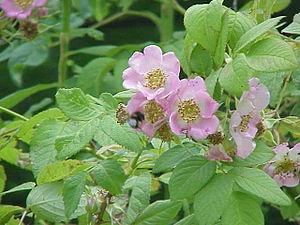
Rosa macrophylla est une espèce de rosiers de la section des Cinnamomeae originaire de l'Himalaya; On le rencontre à des altitudes comprises entre